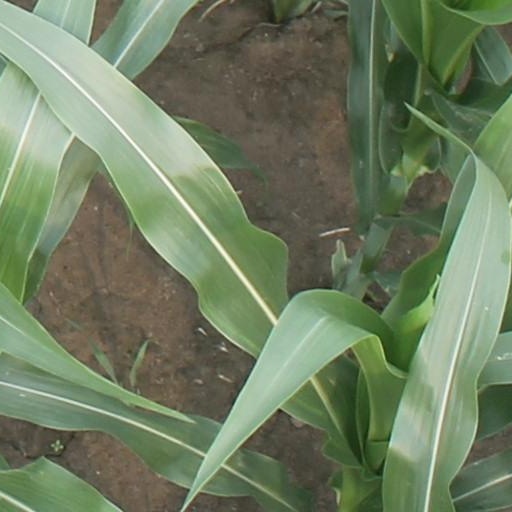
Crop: maize; corn